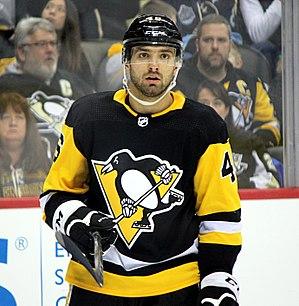
Zach Aston-Reese est un joueur professionnel américain de hockey sur glace. Il évolue au poste de centre.